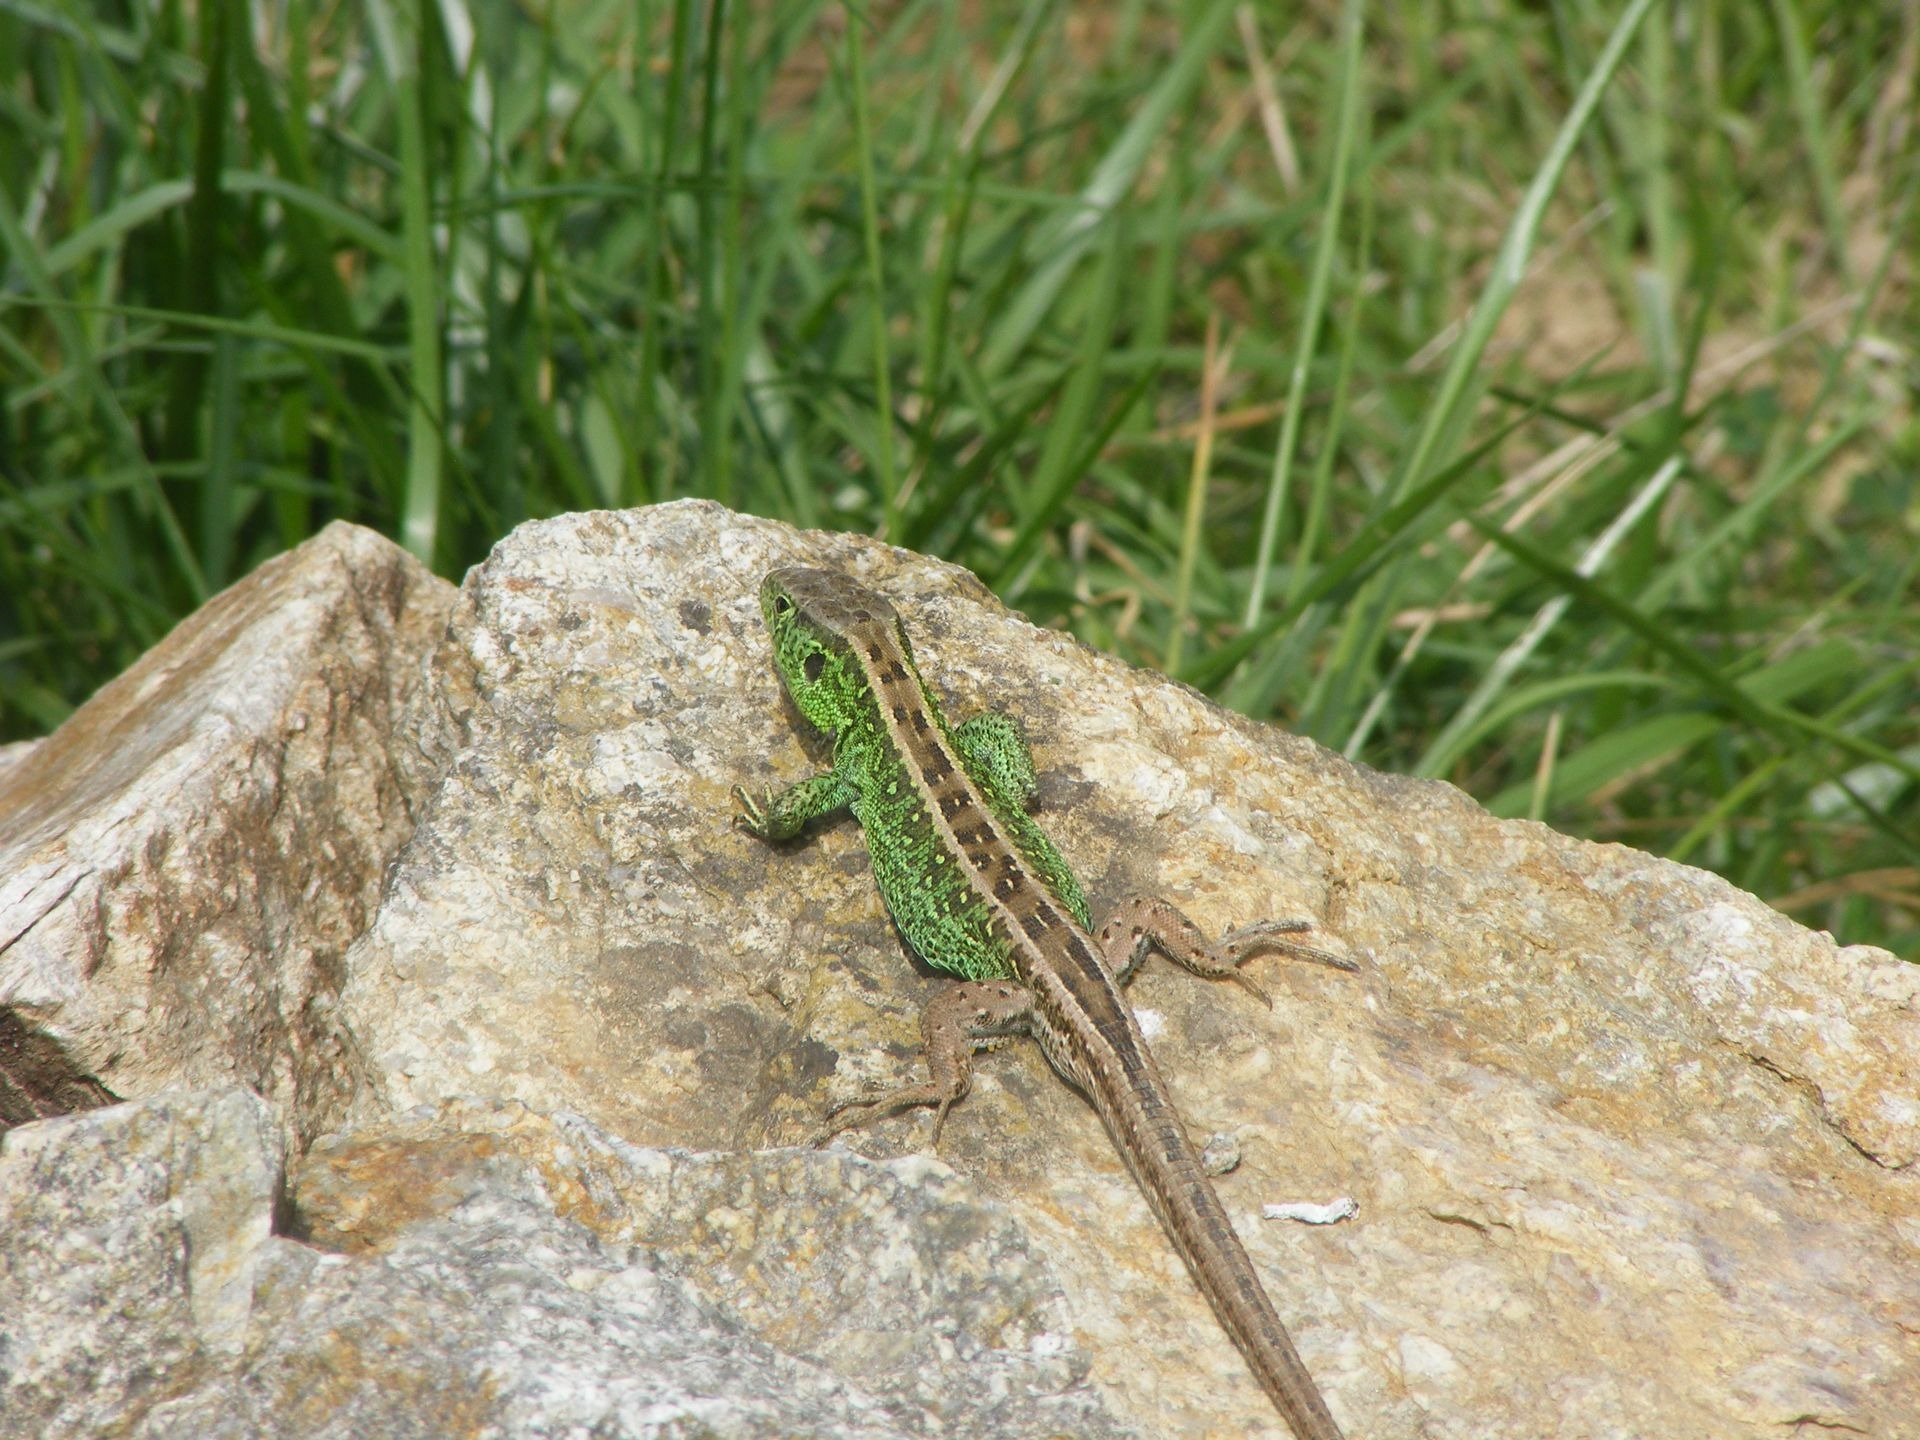
nature, grass, stone, summer, wildlife, green, insect, reptile, fauna, lizard, stones, animals, granite, macro photography, cold blooded animals, lacerta, agamidae, granite stones, sand lizard, chunks of granite, grass family, scaled reptile, lacertidae